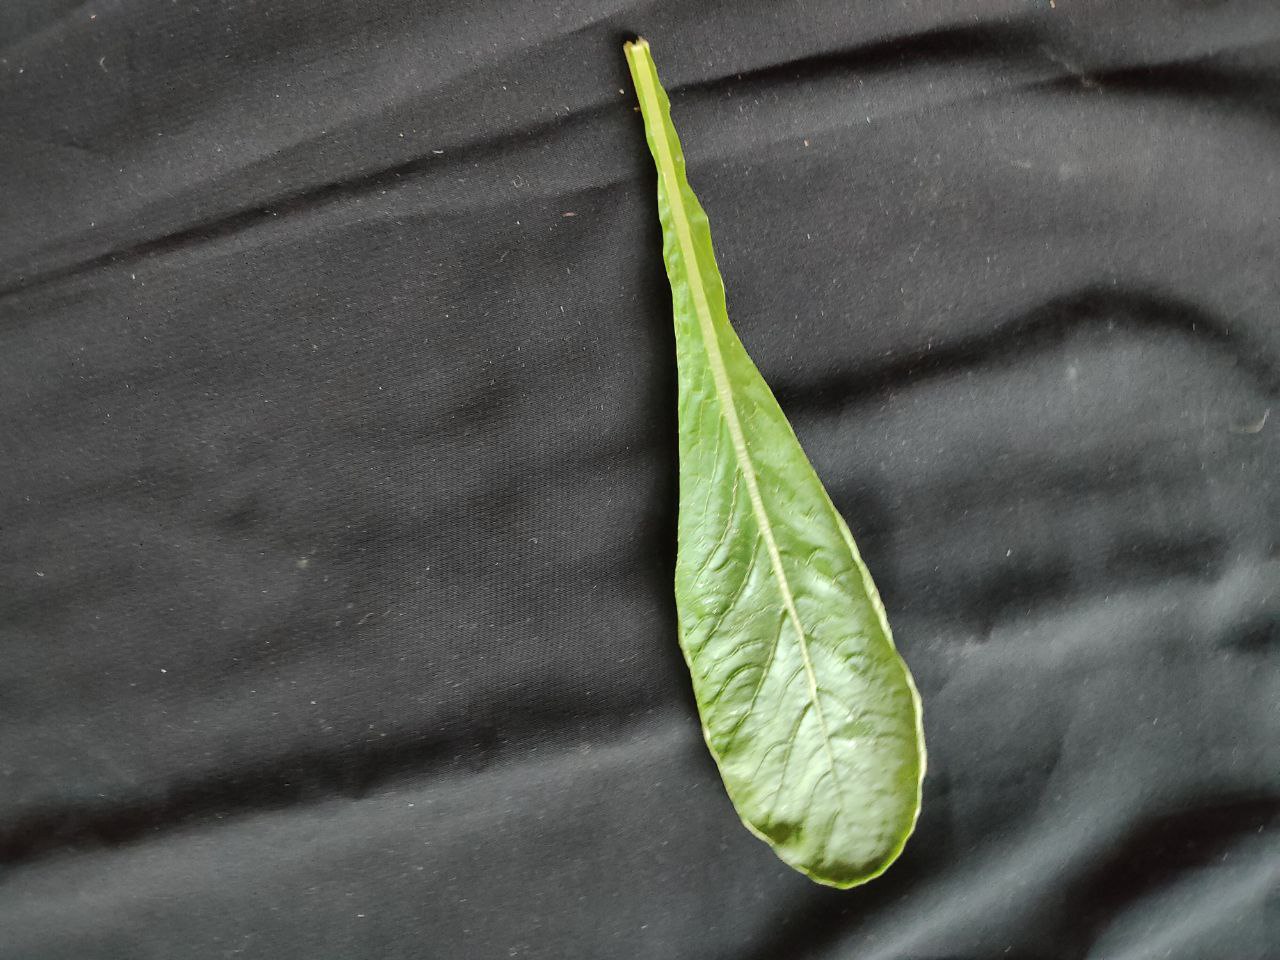
Label: Fresh leaf